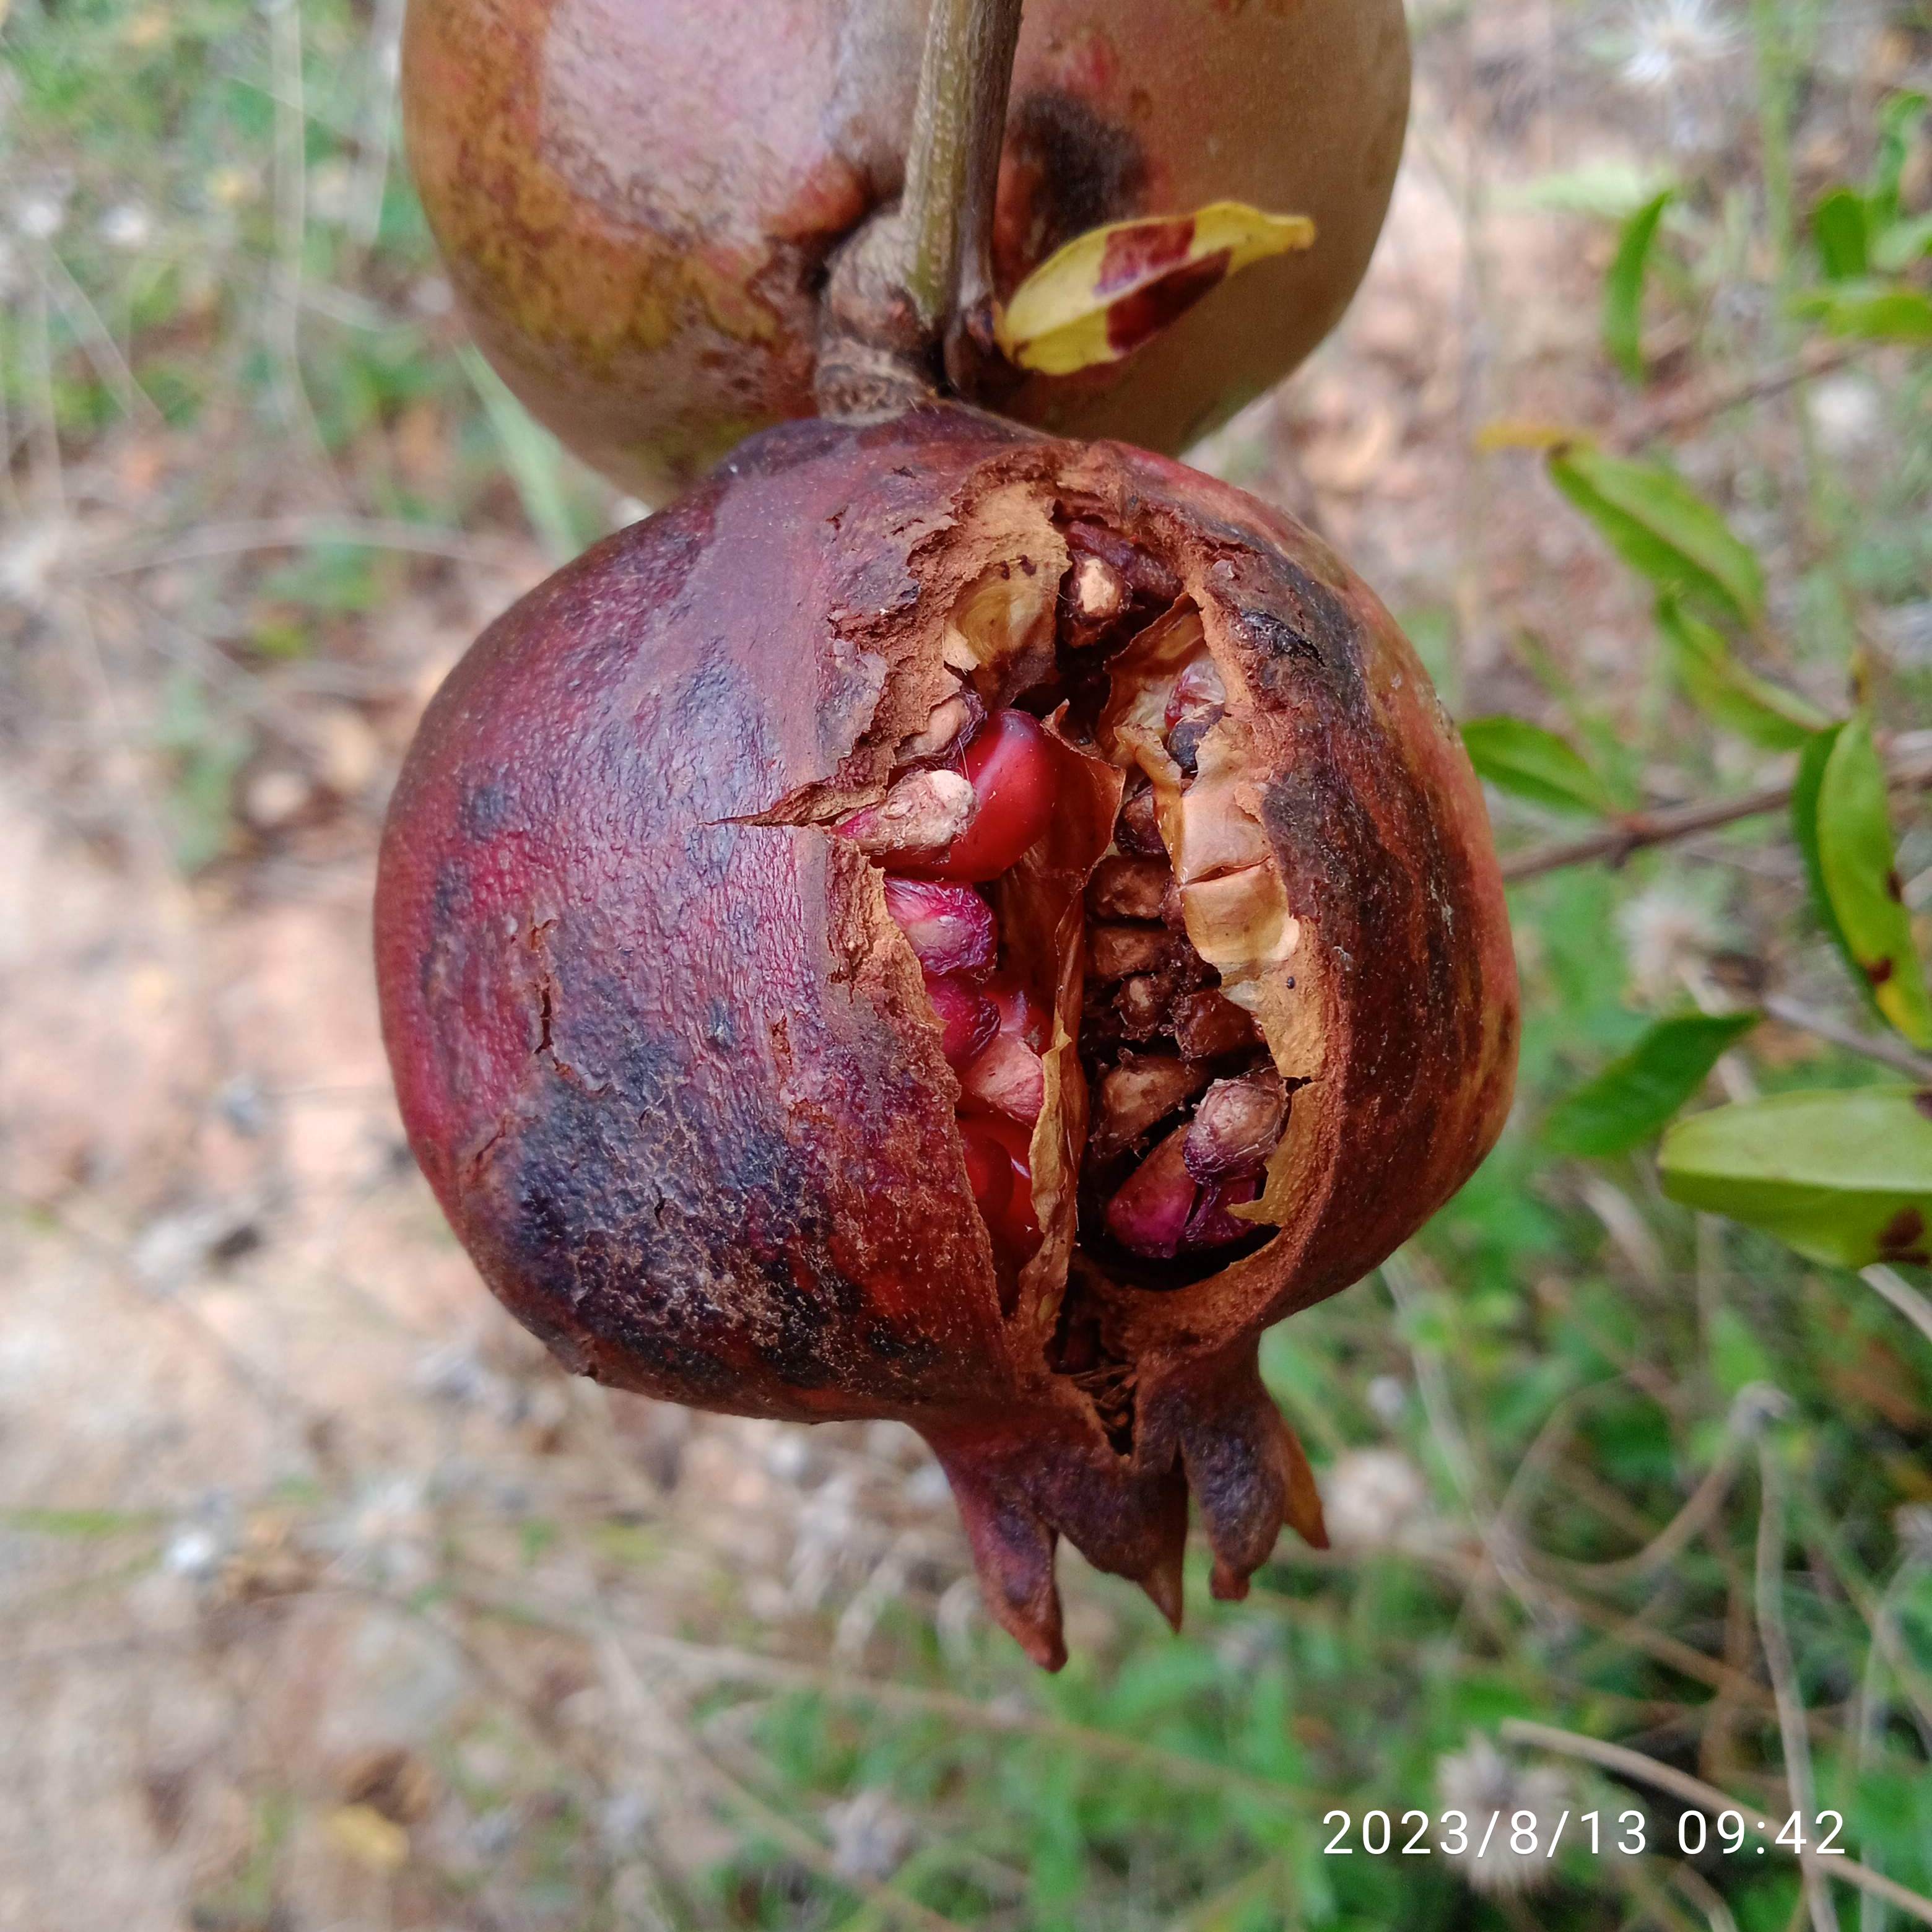
Label: Bacterial_Blight